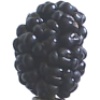
Label: Mulberry 1